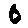
Label: 0